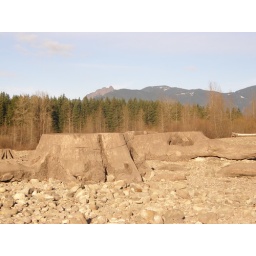
Rattlesnake lake bed from near where water actually starts looking back.